House of the Twenty-Four

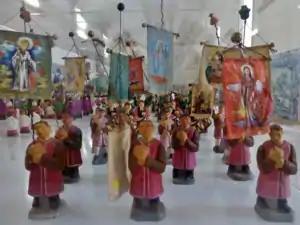
A depiction of the members of the House of the Twenty-Four under their respective banners during the important procession of Corpus Christi (ceramic figurines by in the collection of the Museum of Lisbon)

The first of its kind, the House of the Twenty-Four of Lisbon was established in 1383 by John, Master of Aviz, in recognition of the city's populace after their loyal support of his regency in its struggle with the nobility during the 1383–1385 interregnum. The masters of the various "mechanical" professions were accorded representation on the Municipal Council, hitherto reserved to rural property owners, the minor nobility, and the wealthier members of the bourgeoisie. Before that date, craftsmen ("mesteirais") were sometimes summoned to municipal assemblies (such as in 1285, 1298, 1304, 1333, 1336, 1352, 1355, and 1364), but their political participation seemingly did not have significant weight and was even restricted by King Denis in 1298 because their opposing input slowed down the process.